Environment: real
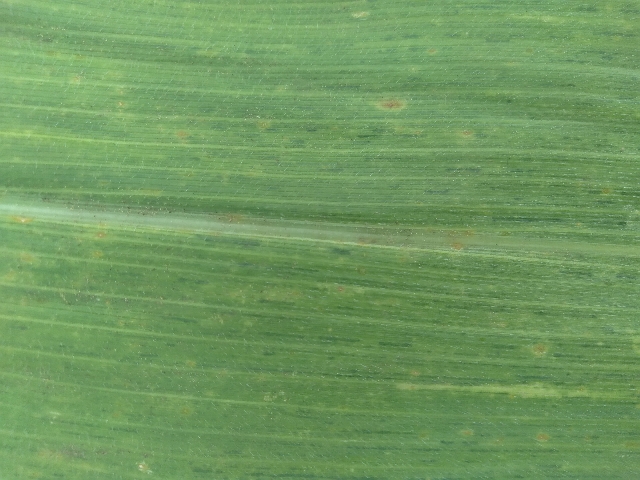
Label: lethal_necrosis